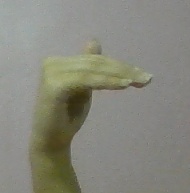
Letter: khaa